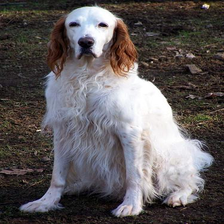
Species: dog
Breed: english setter